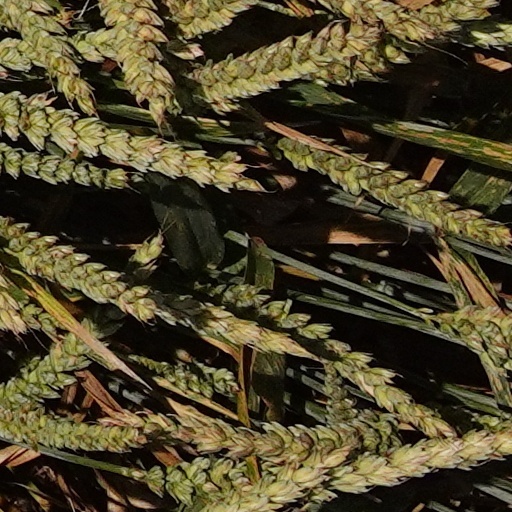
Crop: wheat